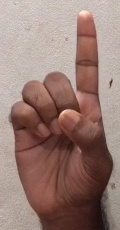
ASL sign: D